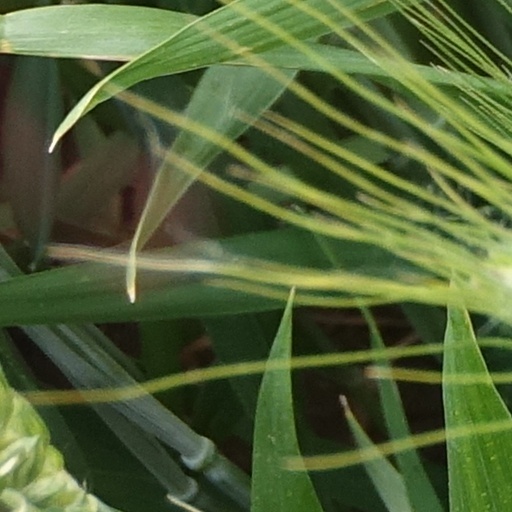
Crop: wheat